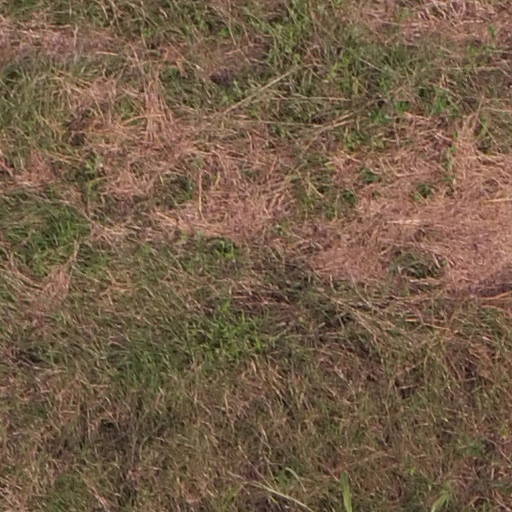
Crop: maize; corn